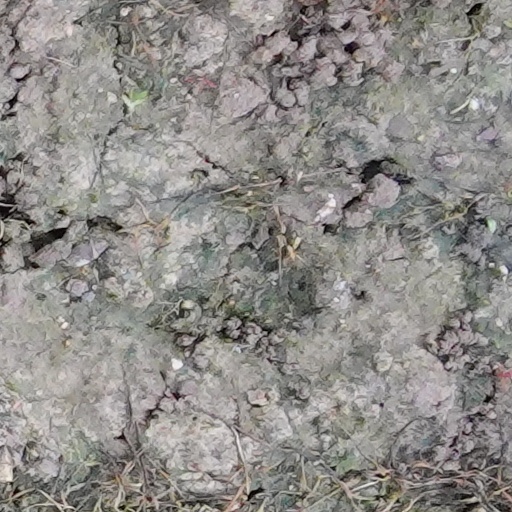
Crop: wheat